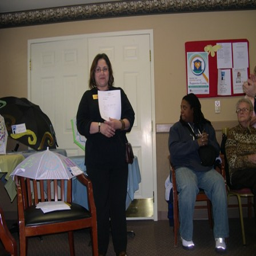
A woman hold a white sheet of paper.
A woman holding a document stands before clapping people
A group of people sit on a room while a woman poses for a picture.
A woman stands next to an open umbrella holding a paper.
A woman is posing with papers in her hand.